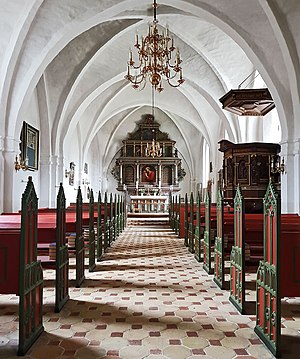
Høje Taastrup Kirke / Berømte præster
Kirkeskibet: Høje Taastrup Kirkes kirkerum.
Høje Taastrup Kirkes kirkerum
Kirkeskibet kirkerummet i Høje Taastrup Kirke
Høje Taastrup Kirke er en stor landsbykirke bygget efter år 1050. Kirken ligger på det højeste punkt på Københavns Vestegn i den gamle landsby Høje Taastrup, hvor den med sit tårn på 30 meter rager godt op i landskabet.